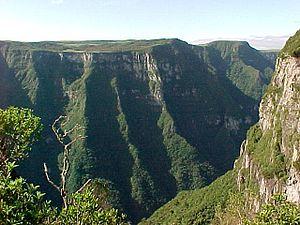
Le parc national de la Serra Geral est une réserve naturelle brésilienne. Elle se situe dans la région Sud, dans une région de canyons de la serra Geral, à cheval sur les États du Rio Grande do Sul et de Santa Catarina.
Les parcs nationaux du Brésil, au nombre de 70, sont un réseaux d'aires protégées gérées par l'Institut Chico Mendes.